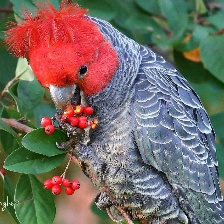
Species: GANG GANG COCKATOO
Scientific name: CALLOCEPHALON FIMBRIATUM
ImageNet parent category: sulphur-crested_cockatoo